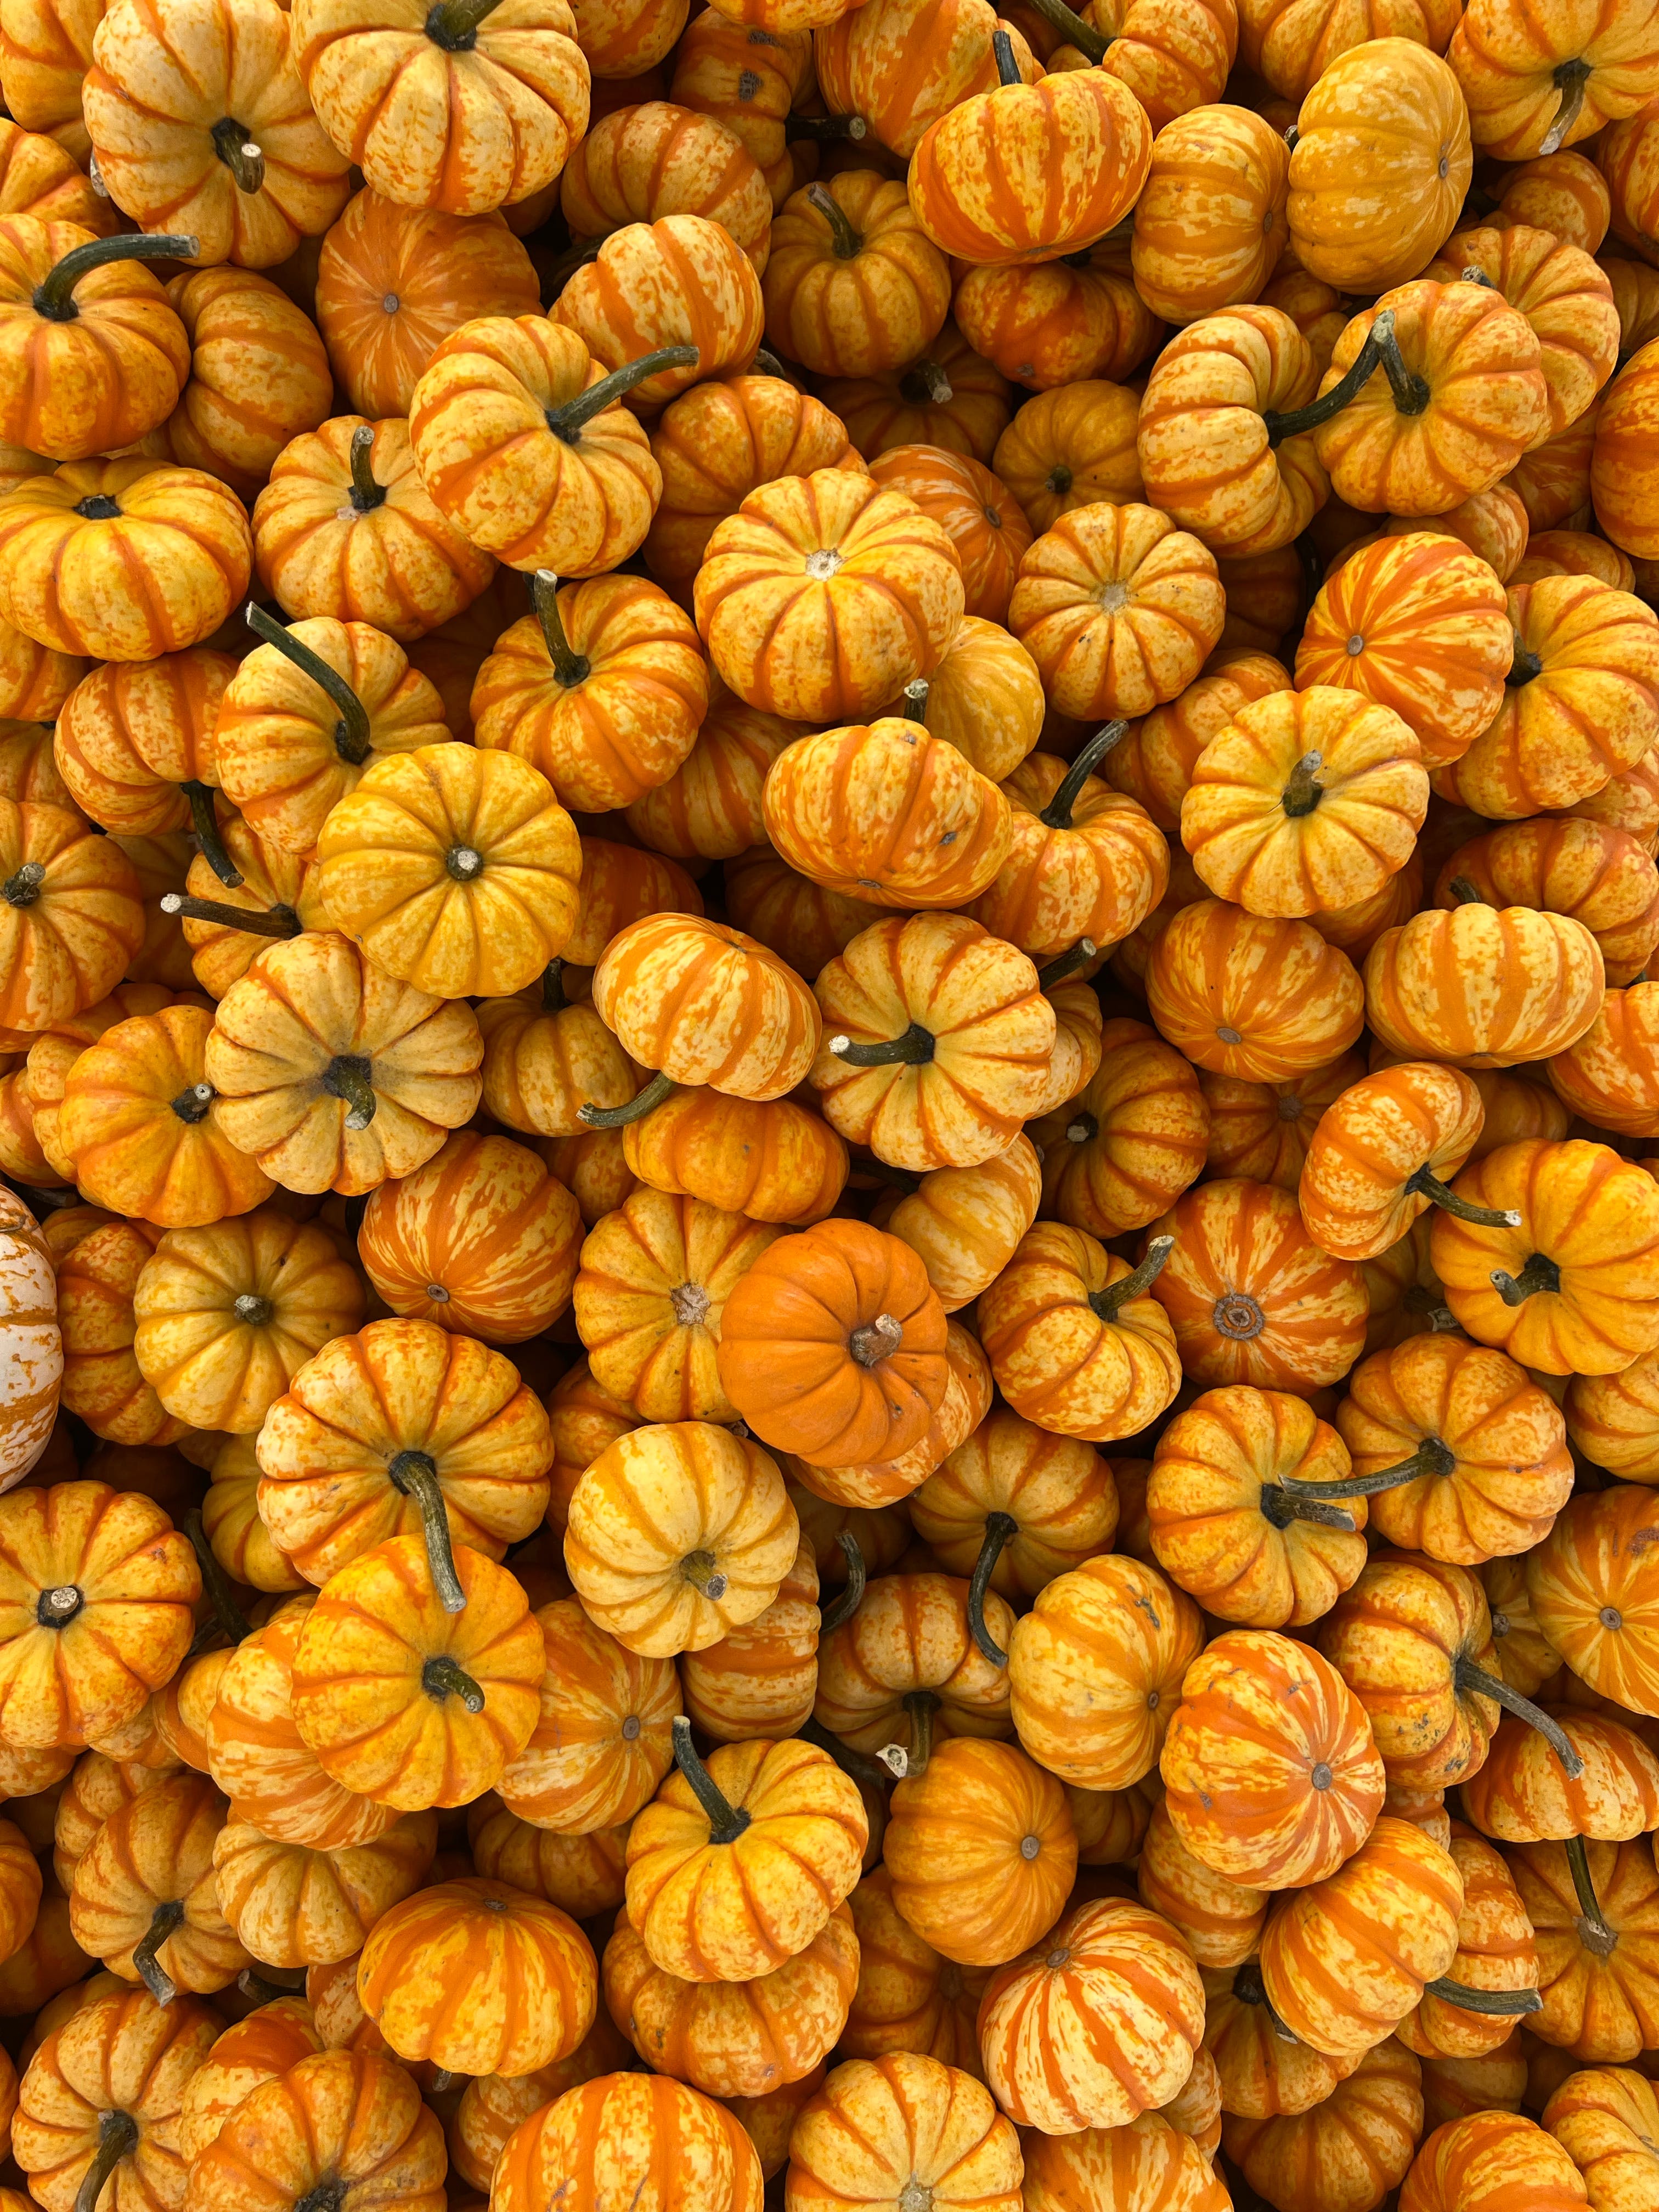
natural, food, orange, natural foods, calabaza, cuisine, squash, staple food, whole food, produce, winter squash, ingredient, gourd, flowering plant, superfood, fruit, local food, pumpkin, symmetry, vegan nutrition, art, pattern, cucurbita, marketplace, market, cucumber, and melon family, still life photography, photography, peach, vegetarian food